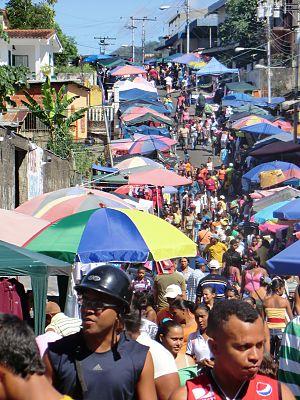
Caucagua est le chef-lieu de la municipalité d'Acevedo dans l'État de Miranda au Venezuela. En 2001, sa population est estimée à 35 000 habitants.
Acevedo est l'une des 21 municipalités de l'État de Miranda au Venezuela. Son chef-lieu est Caucagua. En 2011, la population s'élève à 87 371 habitants.